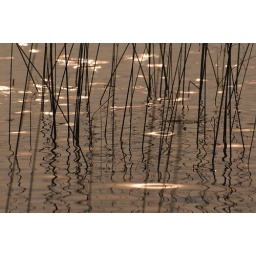
Morning light creates magic with the water at a lake at Igatpuri in Maharastra.